1934 Constantine riots

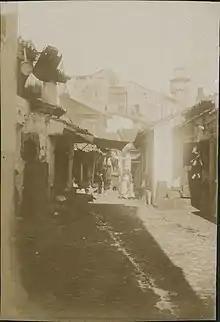
The Sidi Lakhdar Mosque in Constantine, 1900

The cause of the Constantine pogrom has been debated for some time. The general consensus is that the initial cause of the conflict was what Bensoussan calls a "minor confrontation" between Eliahou Khalifa, a Jewish Zouave, and Muslim worshippers at the Sidi Lakhdar Mosque on August 3, 1934. The Muslims said that Khalifa was drunk and insulted Islam. A report by the Jewish authorities claimed he was not intoxicated, and that after getting into an argument with them, the Muslims had cursed Khalifa's faith and he cursed them and their faith back. The French colonial authorities only reported the Muslim version of events, which most scholars believe instigated the pogrom. Other accounts explain that Khalifa had urinated outside on the mosque's wall, which would have instigated the riots. In the evening of August 3rd, a Muslim man was shot in the stomach during the violent demonstrations that ensued at Khalifa's apartment. A total of 148 French soldiers and 52 police agents were sent to contain the riots in the city.